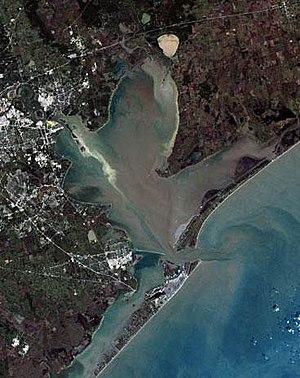
La baie de Galveston correspond aux estuaires de la Trinity et du San Jacinto sur le littoral du Texas. Elle se compose de cinq sous-ensembles : Christmas Bay, West Bay, Lower Galveston Bay, Upper Galveston Bay, East Bay et Trinity Bay. Elle se caractérise par la présence de bayous. Elle est traversée par le canal de Houston qui relie le port de Houston au golfe du Mexique. Plusieurs villes se trouvent autour de la baie de Galveston : Houston, Galveston, Pasadena, Baytown, Texas City, Anahuac.
Le comté de Chambers, en anglais : Chambers County, est un comté situé à l'est de l'État du Texas aux États-Unis. Fondé le 12 février 1858, son siège de comté est la ville de Anahuac. Selon le recensement de 2010, sa population est de 35 096 habitants, estimée, en 2018, à 42 454 habitants. Le comté a une superficie de 2 256,2 km², dont 1 546,5 km² en surfaces terrestres. Il est nommé en l'honneur de Thomas Jefferson Chambers, un avocat, puis un major-général de la république du Texas et une personnalité politique.